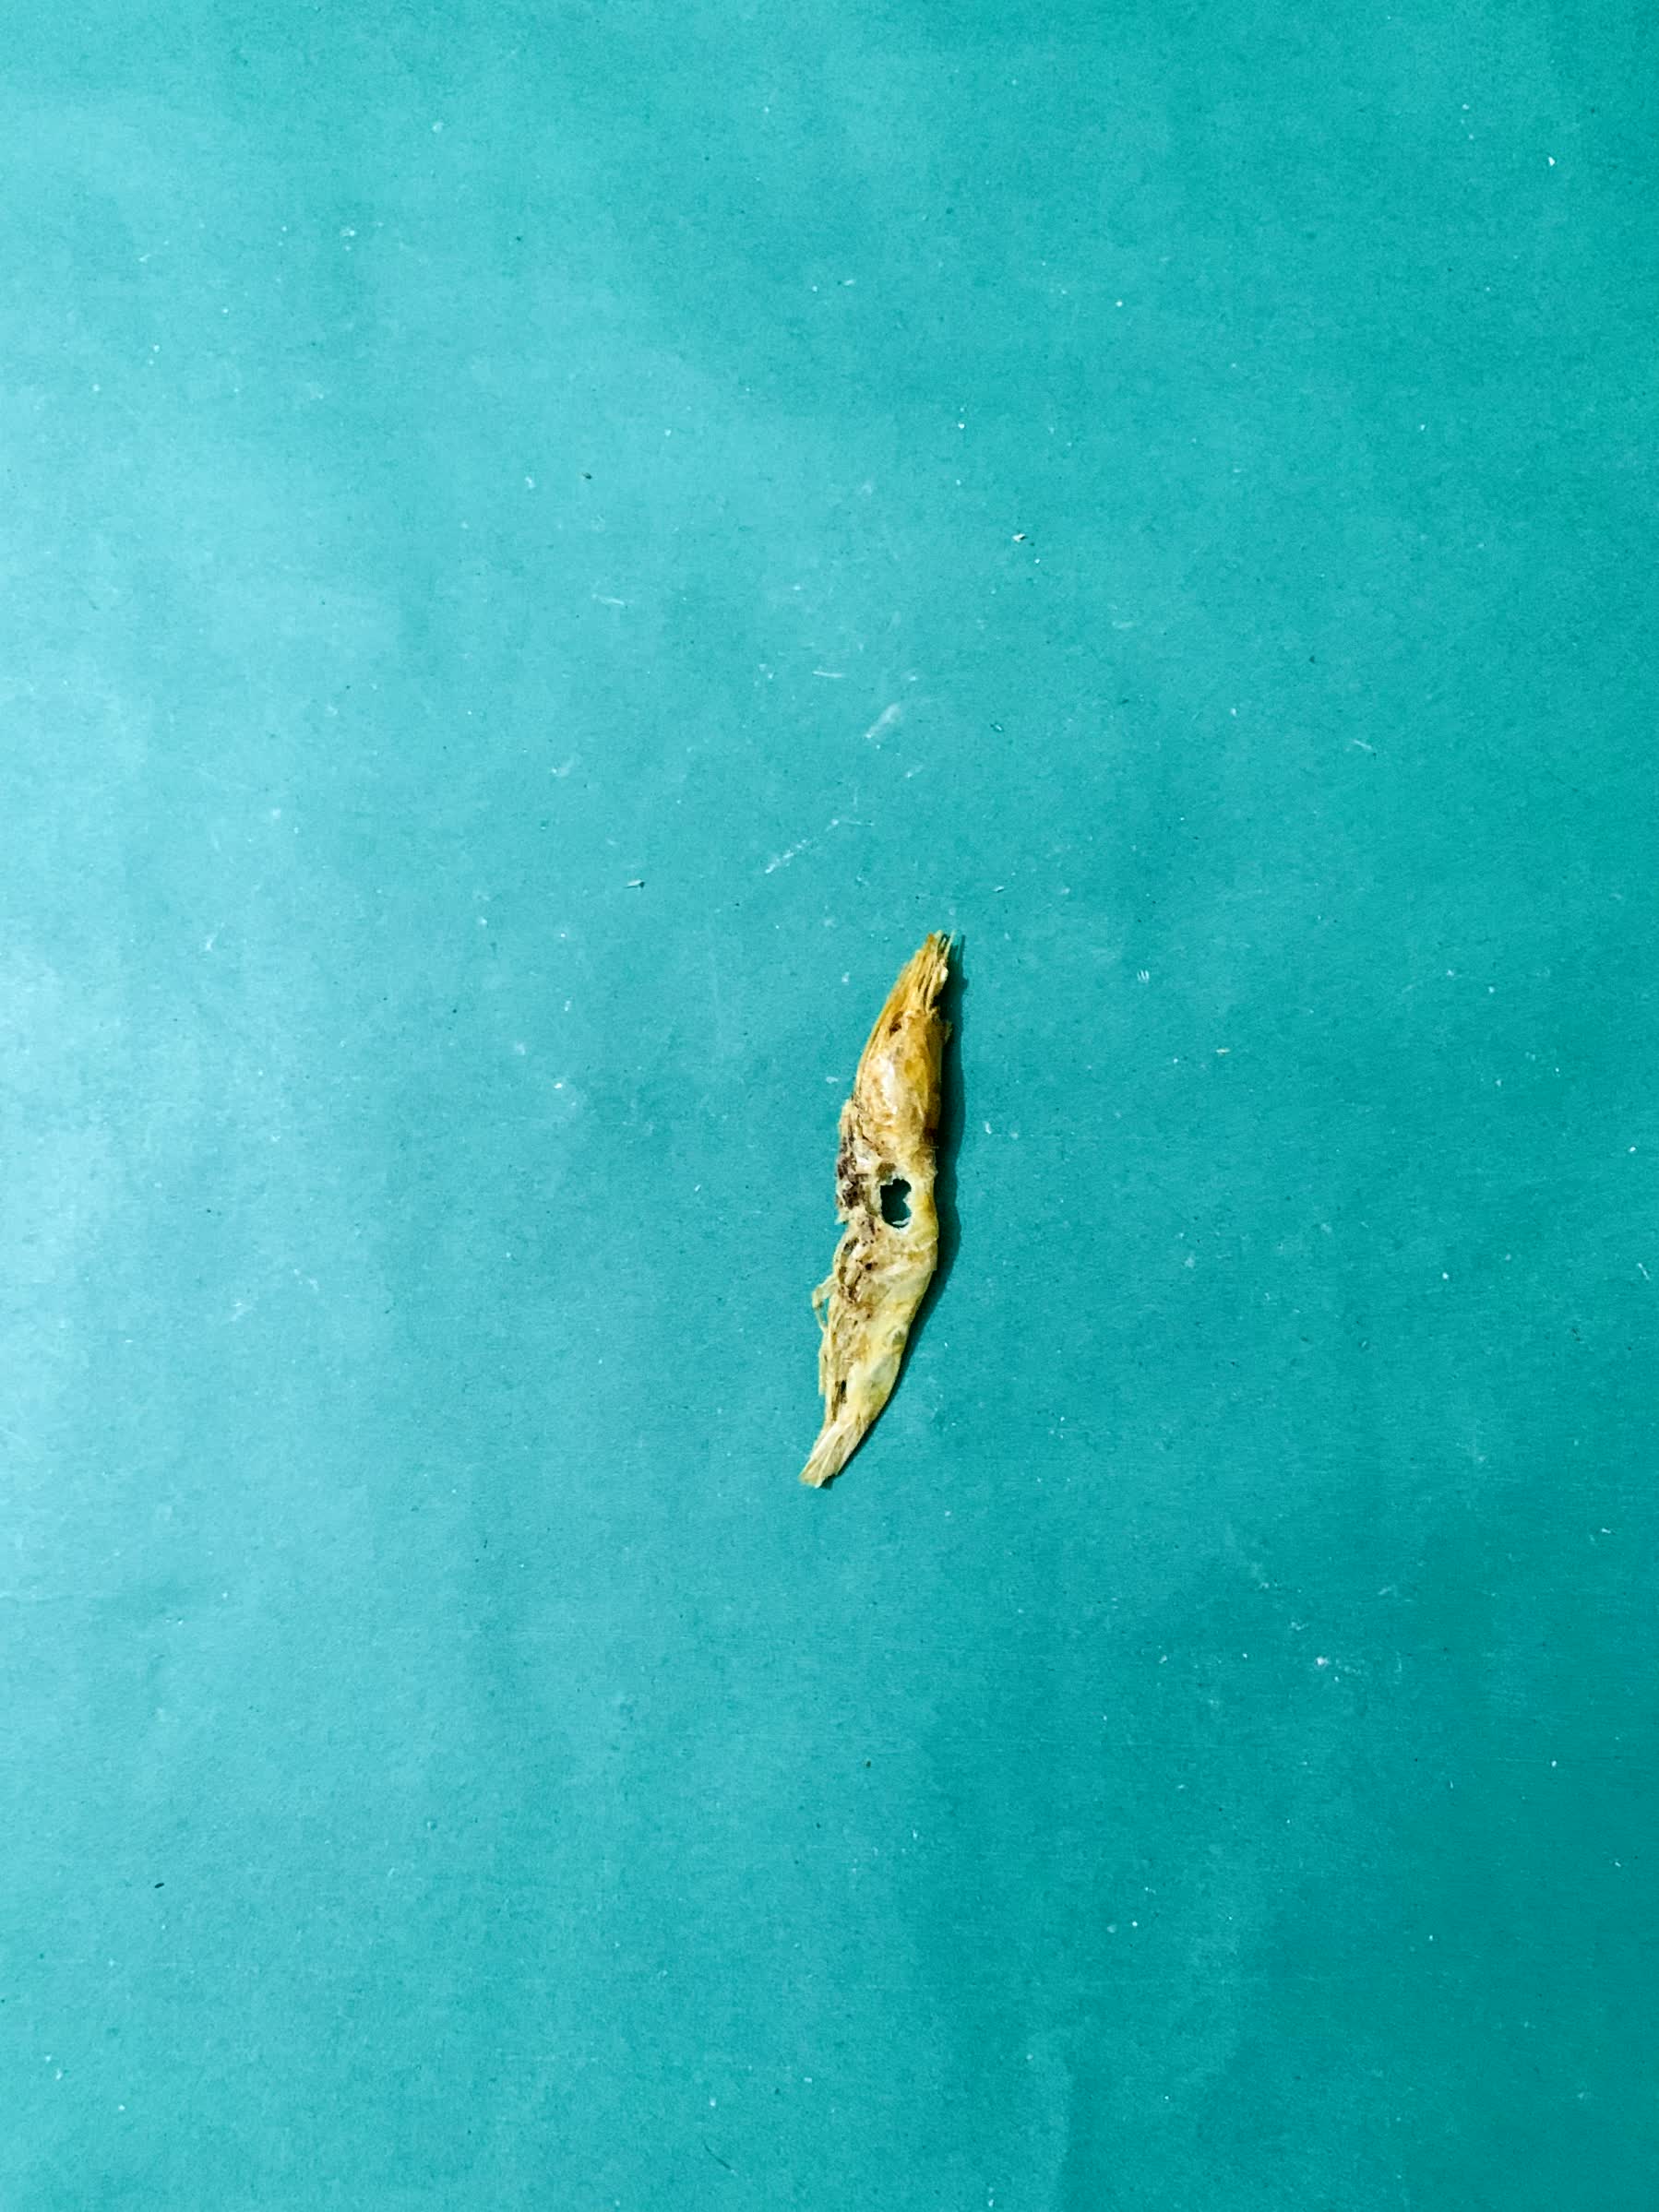
Species: chingri